Interstate 476

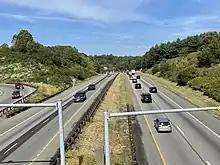
I-476 northbound at PA 3 in Broomall

The Northeast Extension of the Pennsylvania Turnpike uses all-electronic tolling, with tolls payable by toll by plate, which uses automatic license plate recognition to take a photo of the vehicle's license plate and mail a bill to the vehicle owner, or E-ZPass. Tolls along the Northeast Extension, along with the mainline Pennsylvania Turnpike east of Reading, are collected through overhead gantries positioned in between exits.